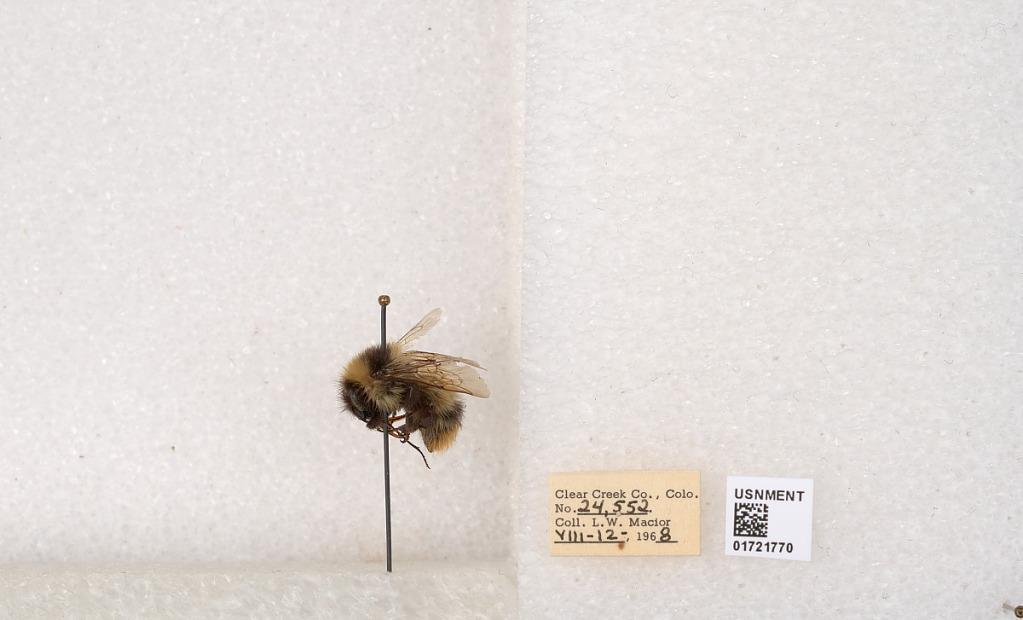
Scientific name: Bombus kirbyellus
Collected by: L. Macior
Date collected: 1968-8-12
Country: United States
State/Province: Colorado
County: Clear Creek
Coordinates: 39.6891, -105.644